City Hall (Manchester, New Hampshire)

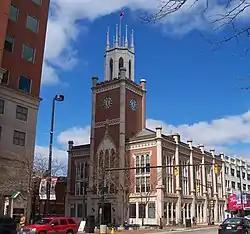
View of City Hall from Elm Street, 2013.

The City Hall of Manchester, New Hampshire, is located at 908 Elm Street, the city's principal commercial thoroughfare. The brick-and-granite three-story structure was built in 1844-45 to a design by Boston architect Edward Shaw, and is a prominent early example of the Gothic Revival style in a civic building. It was listed on the National Register of Historic Places in 1975.